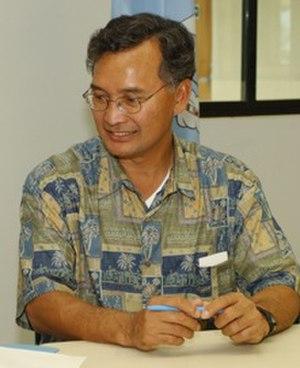
Juan Babauta est un ancien gouverneur des Îles Mariannes du Nord de 2002 à 2006. Politiquement, il était affilié au Parti républicain.